Till Lindemann

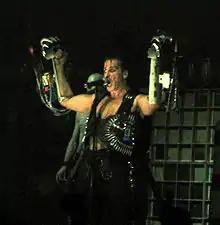
Lindemann during a performance of the song "Rammstein", wearing dual arm-mounted flamethrowers in 2005

Lindemann is not a stranger to injury, as he mentioned in Rammstein's early career that he'd gotten burned several times with unprofessionally rigged pyrotechnics. At a performance in Sweden in 2005, he received a knee injury on stage when keyboardist Flake accidentally ran into him while riding a Segway PT. This injury caused several tour dates in Asia to be cancelled.